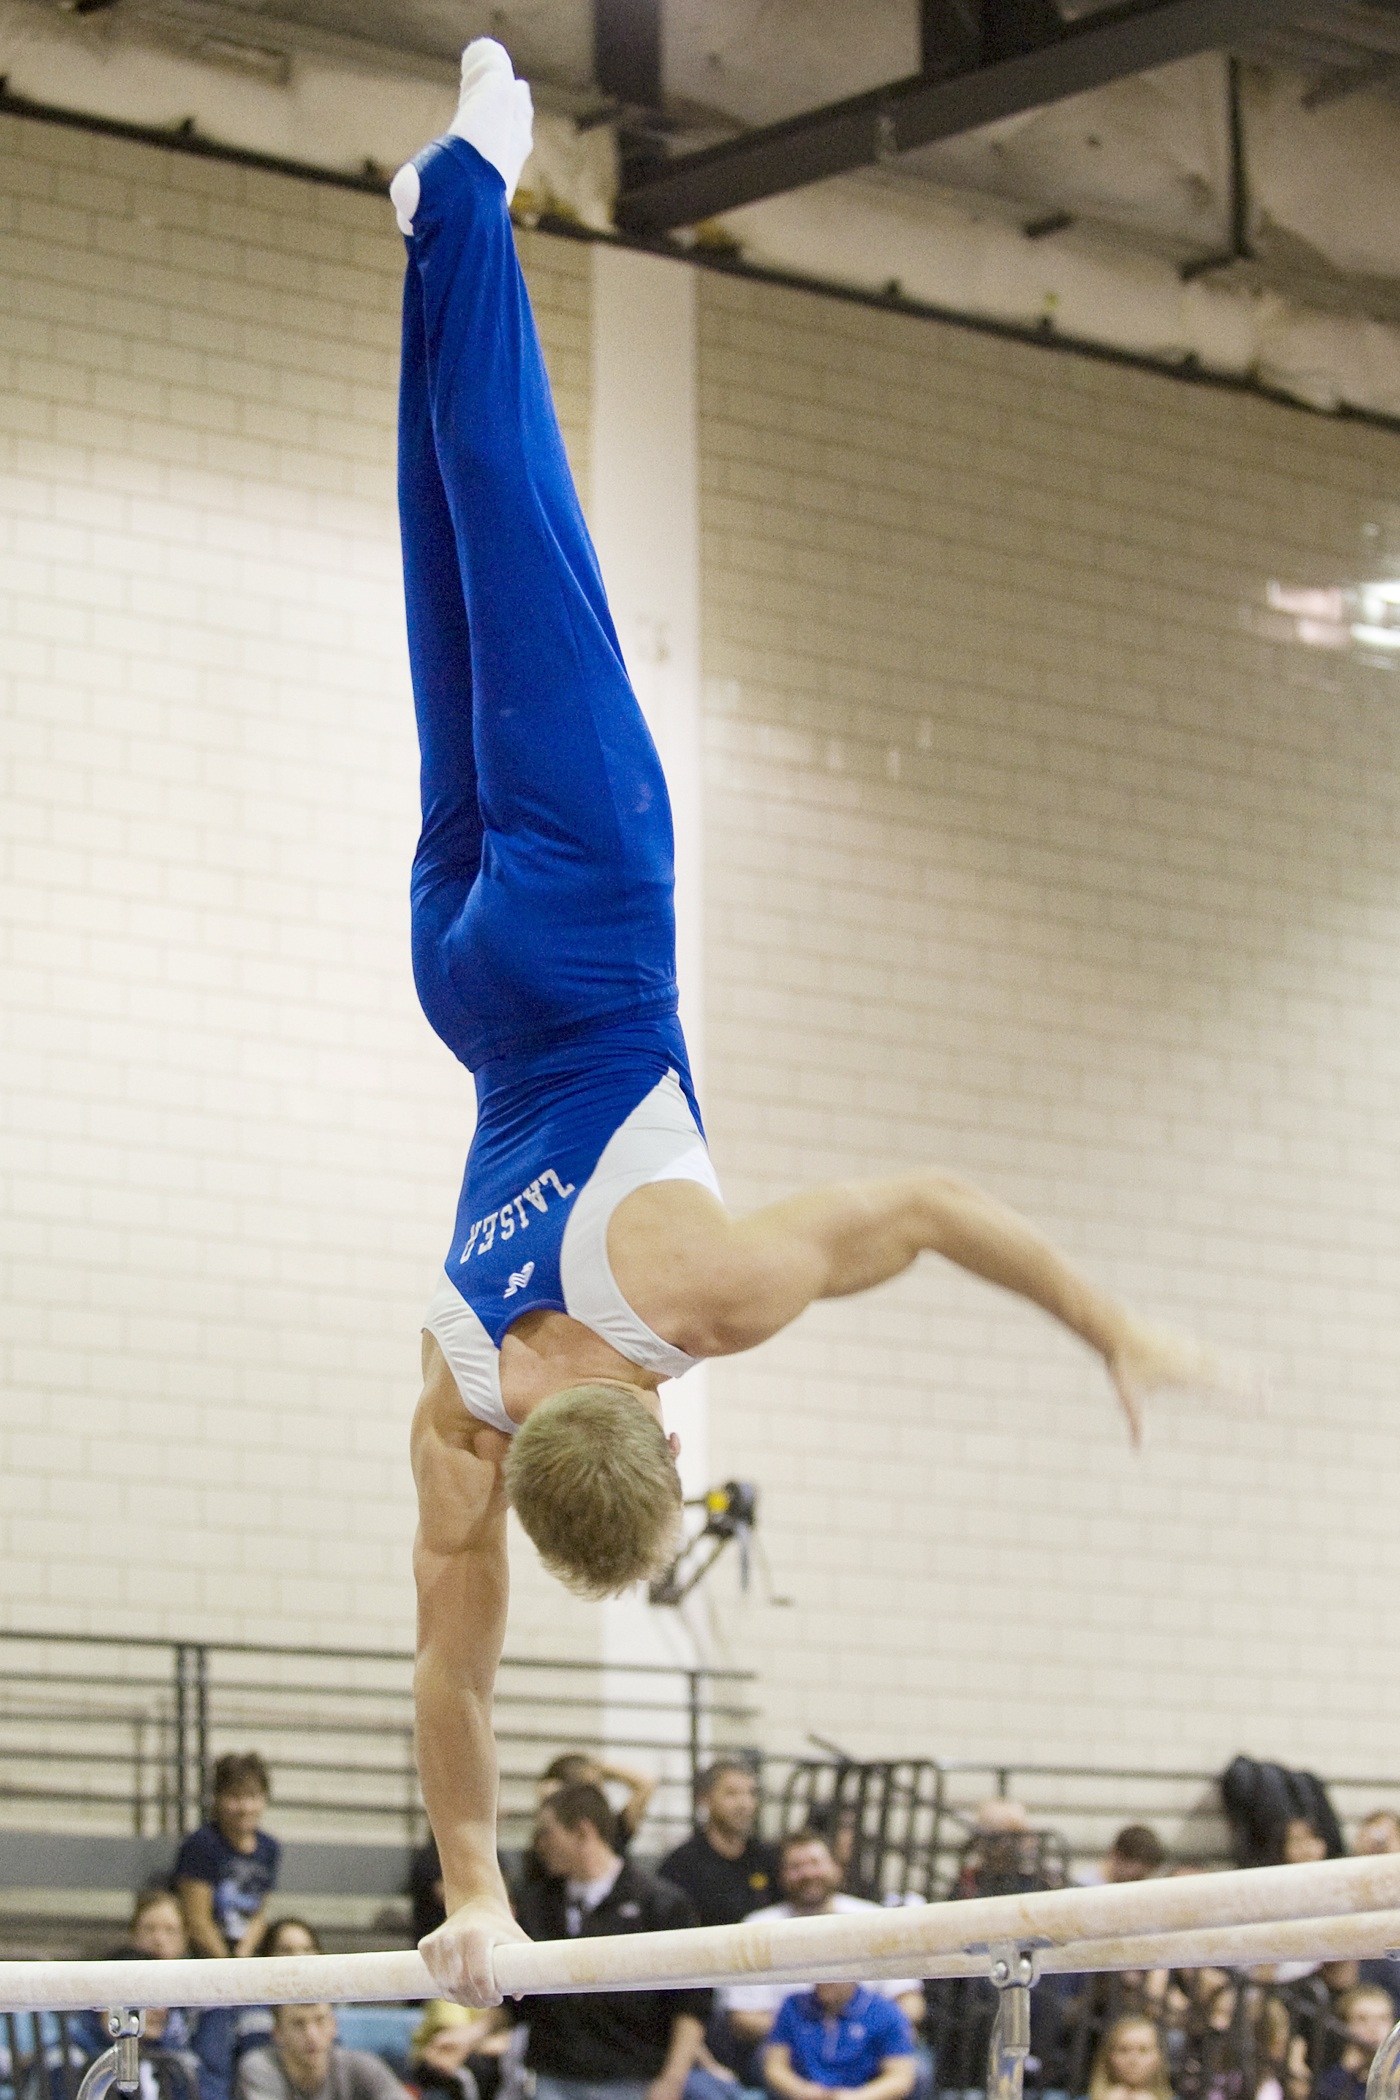
exercise, fitness, muscular, power, sports, rings, strong, college, athlete, gymnastics, apparatus, handstand, gymnast, balance beam, artistic gymnastics, floor gymnastics, parallel bars, one hand